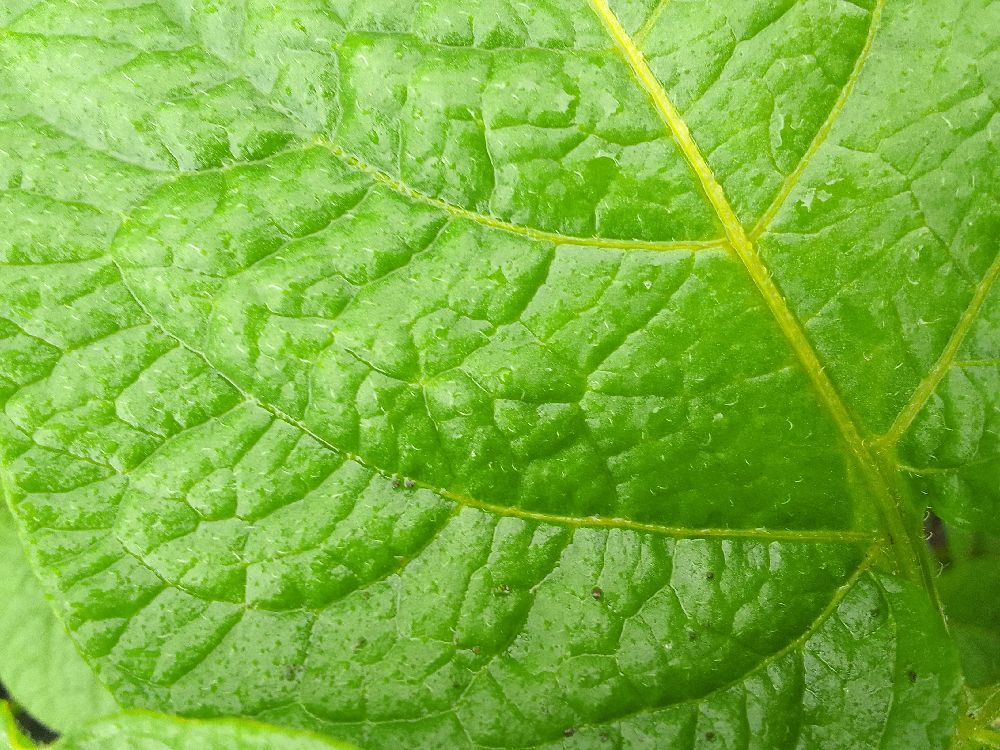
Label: Healthy